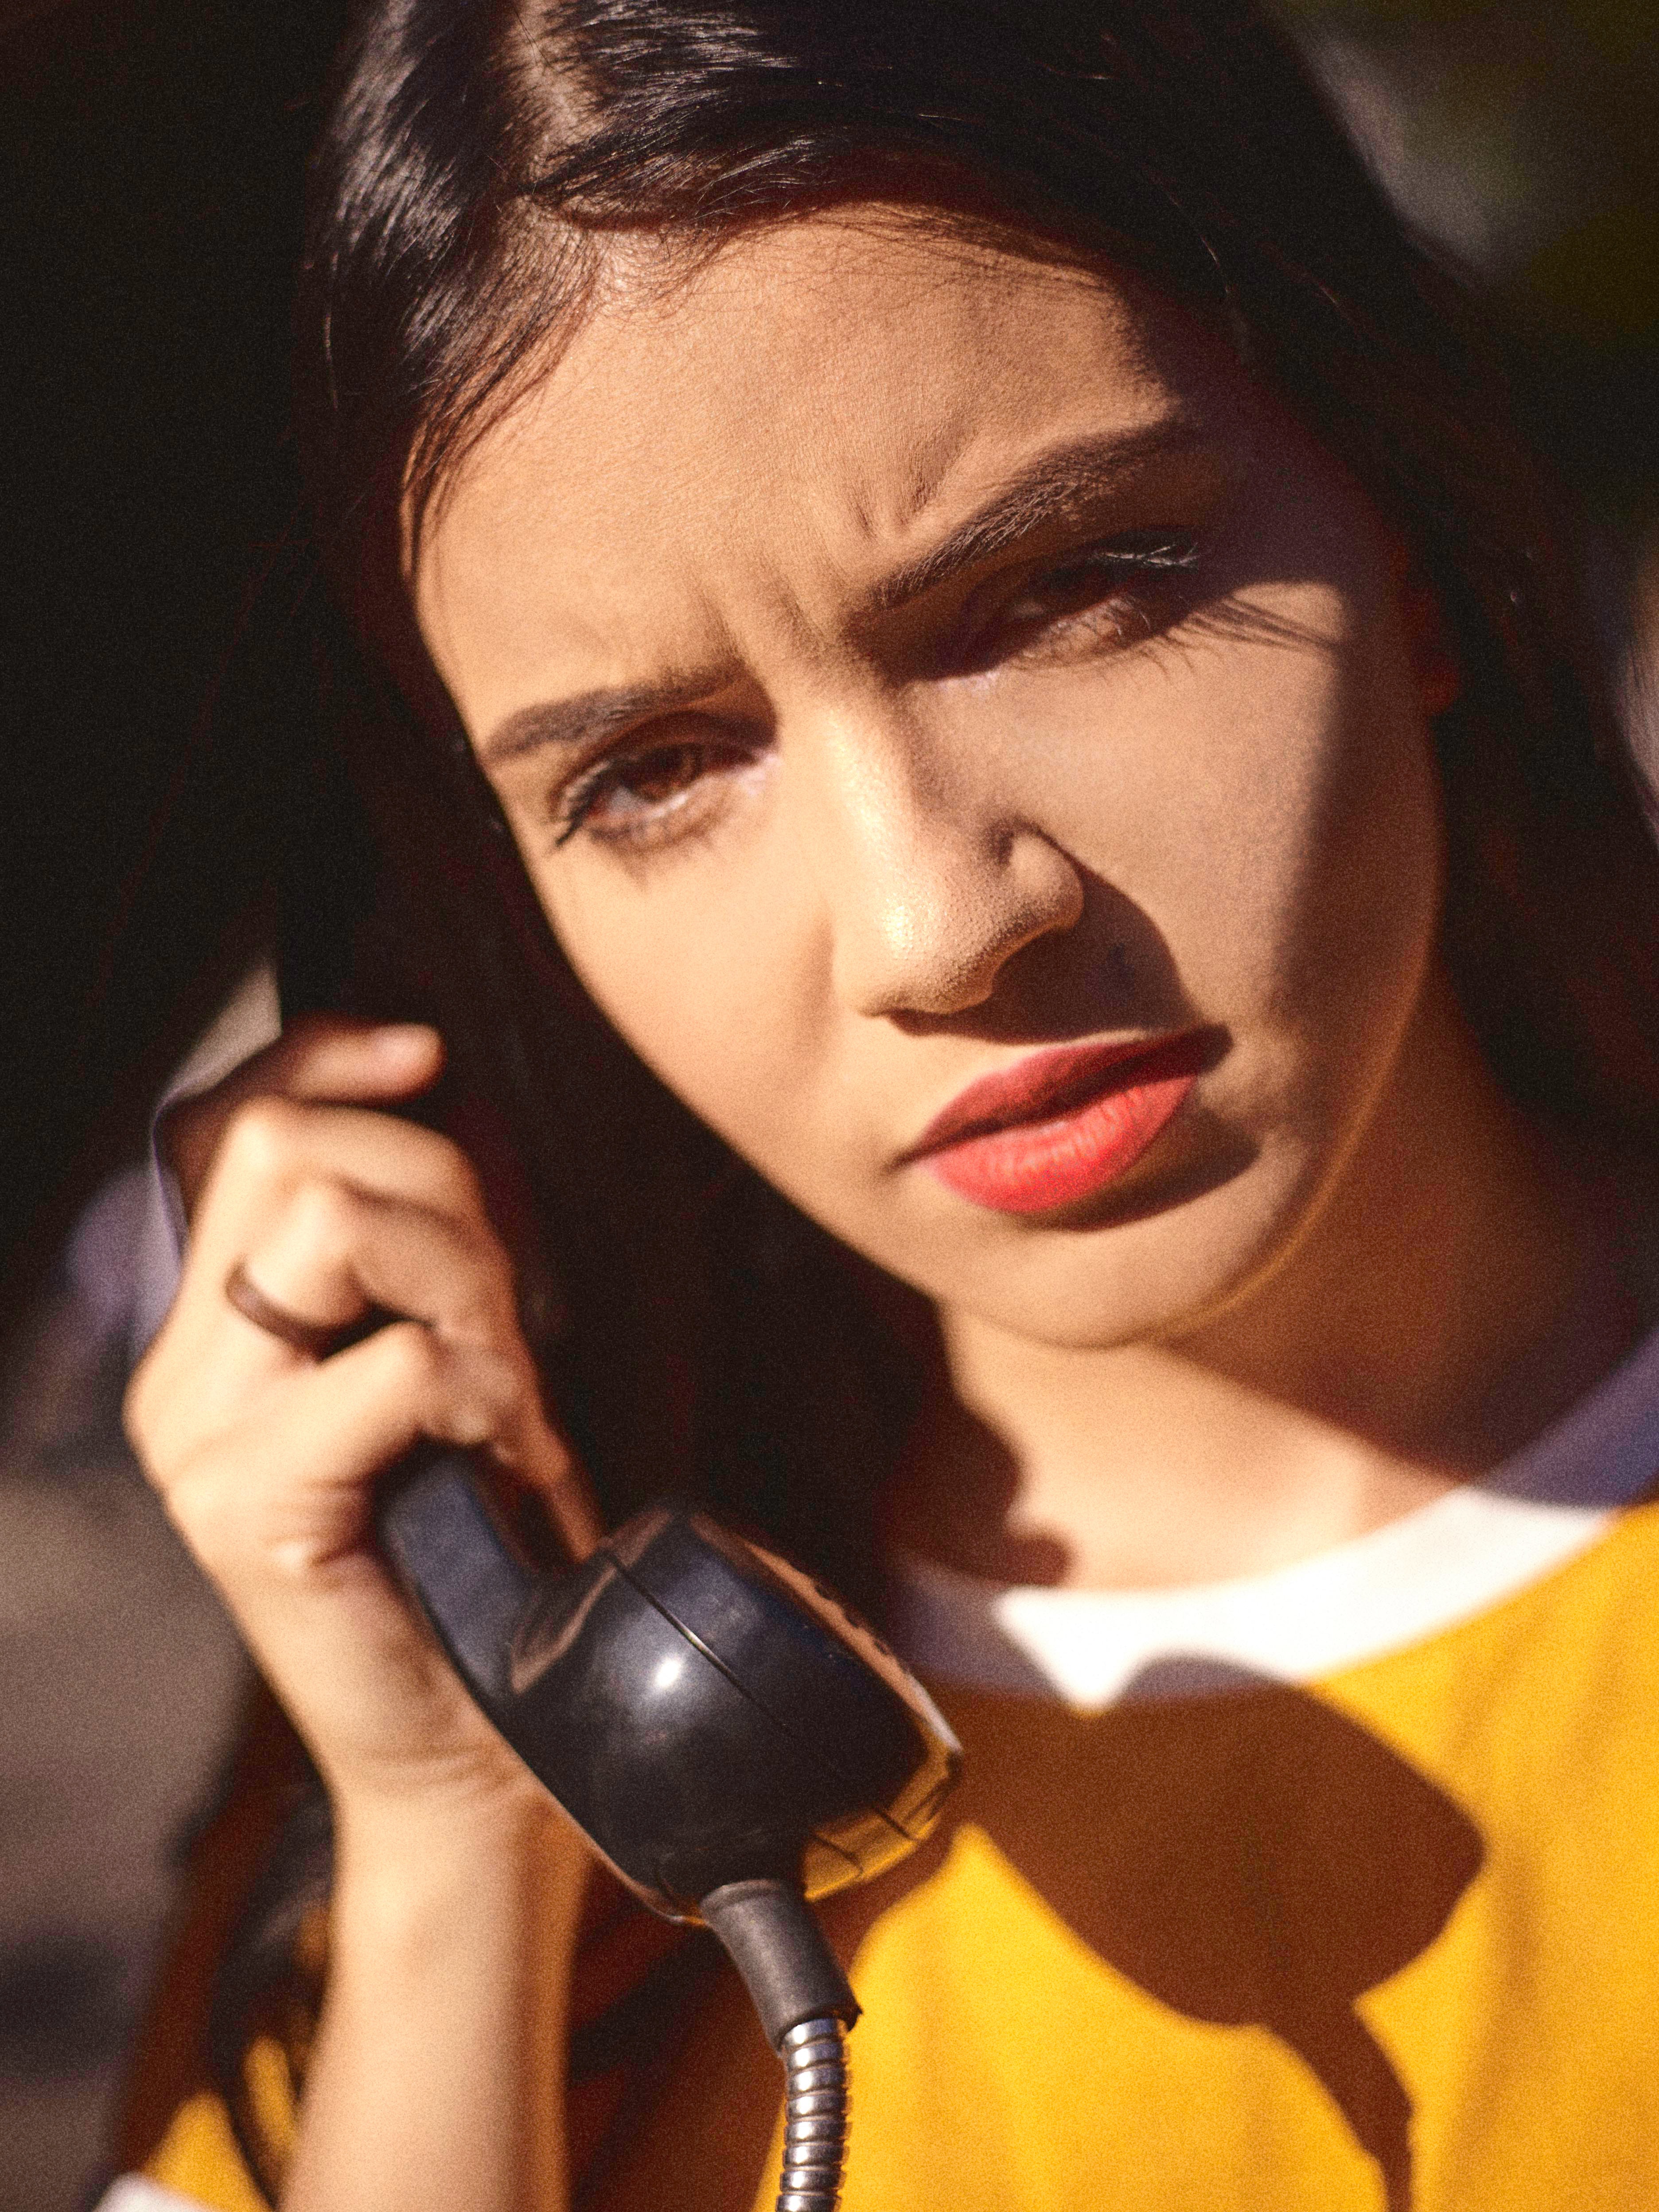
hair, lip, audio equipment, beauty, nose, hairstyle, microphone, singer, eye, singing, cheek, Material property, black hair, photography, hand, brown hair, ear, long hair, model, headphones